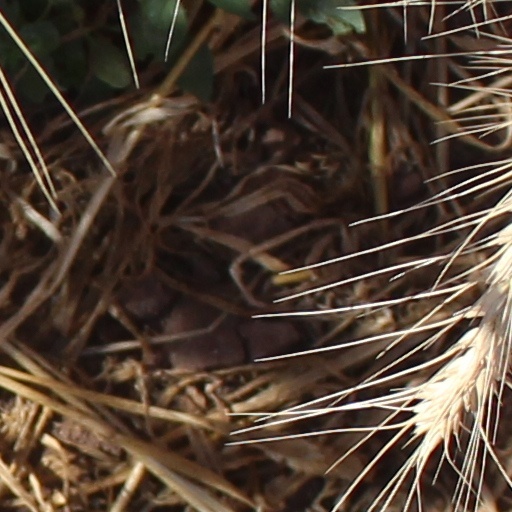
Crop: wheat